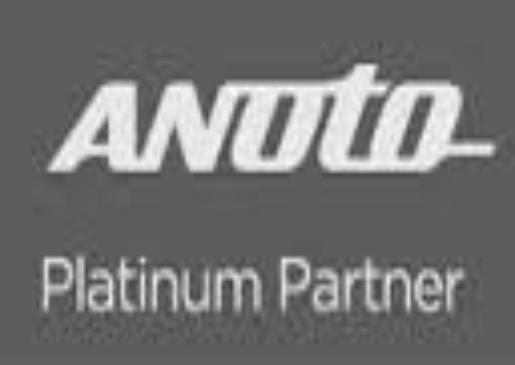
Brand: anoto
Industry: Electronic